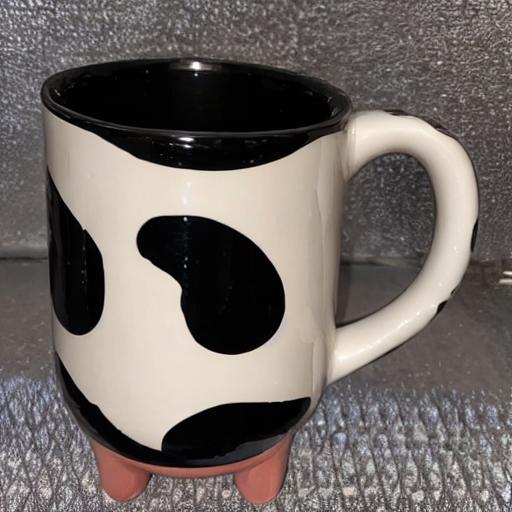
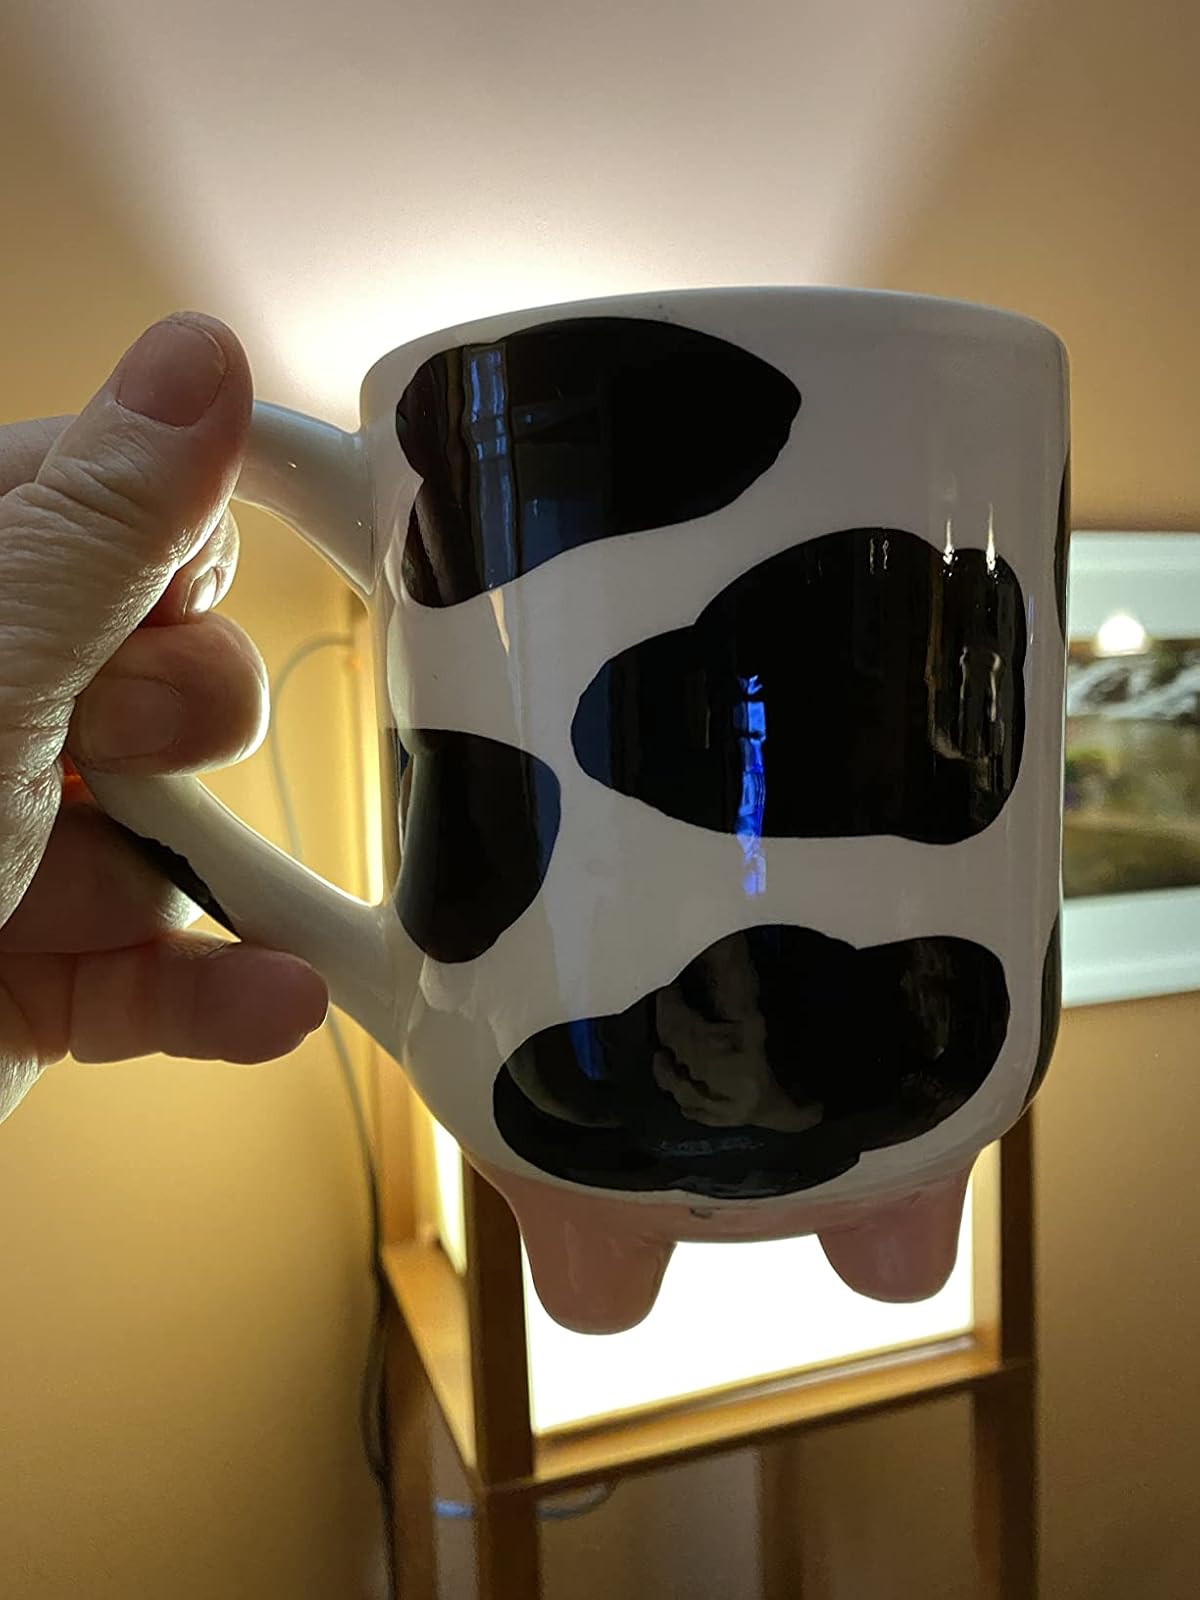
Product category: items_mug
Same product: no